Military career of Benedict Arnold, 1777–1779

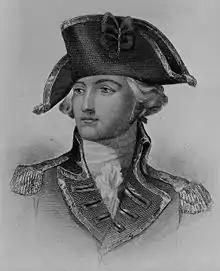
General John Burgoyne credited Arnold with the American victory.

The Gates camp then engaged in a series of actions that Arnold perceived to be an attack. James Wilkinson wrote a letter to General Arthur St. Clair in Philadelphia in which he implied not only that Arnold was not involved in the battle, but that he was an impediment to Gates. Gates' official report to Congress notably made no mention of Arnold, Morgan, or other officers involved in leading the action, and specifically mentioned Arnold's nemesis John Brown, who had made an attack against Fort Ticonderoga the day before the battle. A decision by Gates concerning Morgan's unit then caused relationships between Gates and Arnold to break down completely. Morgan's unit had technically been under Gates' command, but it had operated in the battle under Arnold's division and his direction. Gates formally realigned the units to reiterate that Morgan reported to him and not Arnold. The ensuing discussion between Gates and Arnold on September 22 escalated into a shouting match, and ended with Gates relieving Arnold of his command. Arnold requested a pass to rejoin Washington's army, which he was given. However, for unknown reasons, he decided to stay in camp. A common account of a memorial signed by Gates' field commanders encouraging him to stay has no basis in the documentary record; it is known that Brigadier Enoch Poor, who had been critical of Arnold during the court martial at Ticonderoga, and other officers openly considered the idea. This support for Arnold may have played a role in his announcement on September 26 that he was staying in camp even though his differences with Gates had not been resolved.